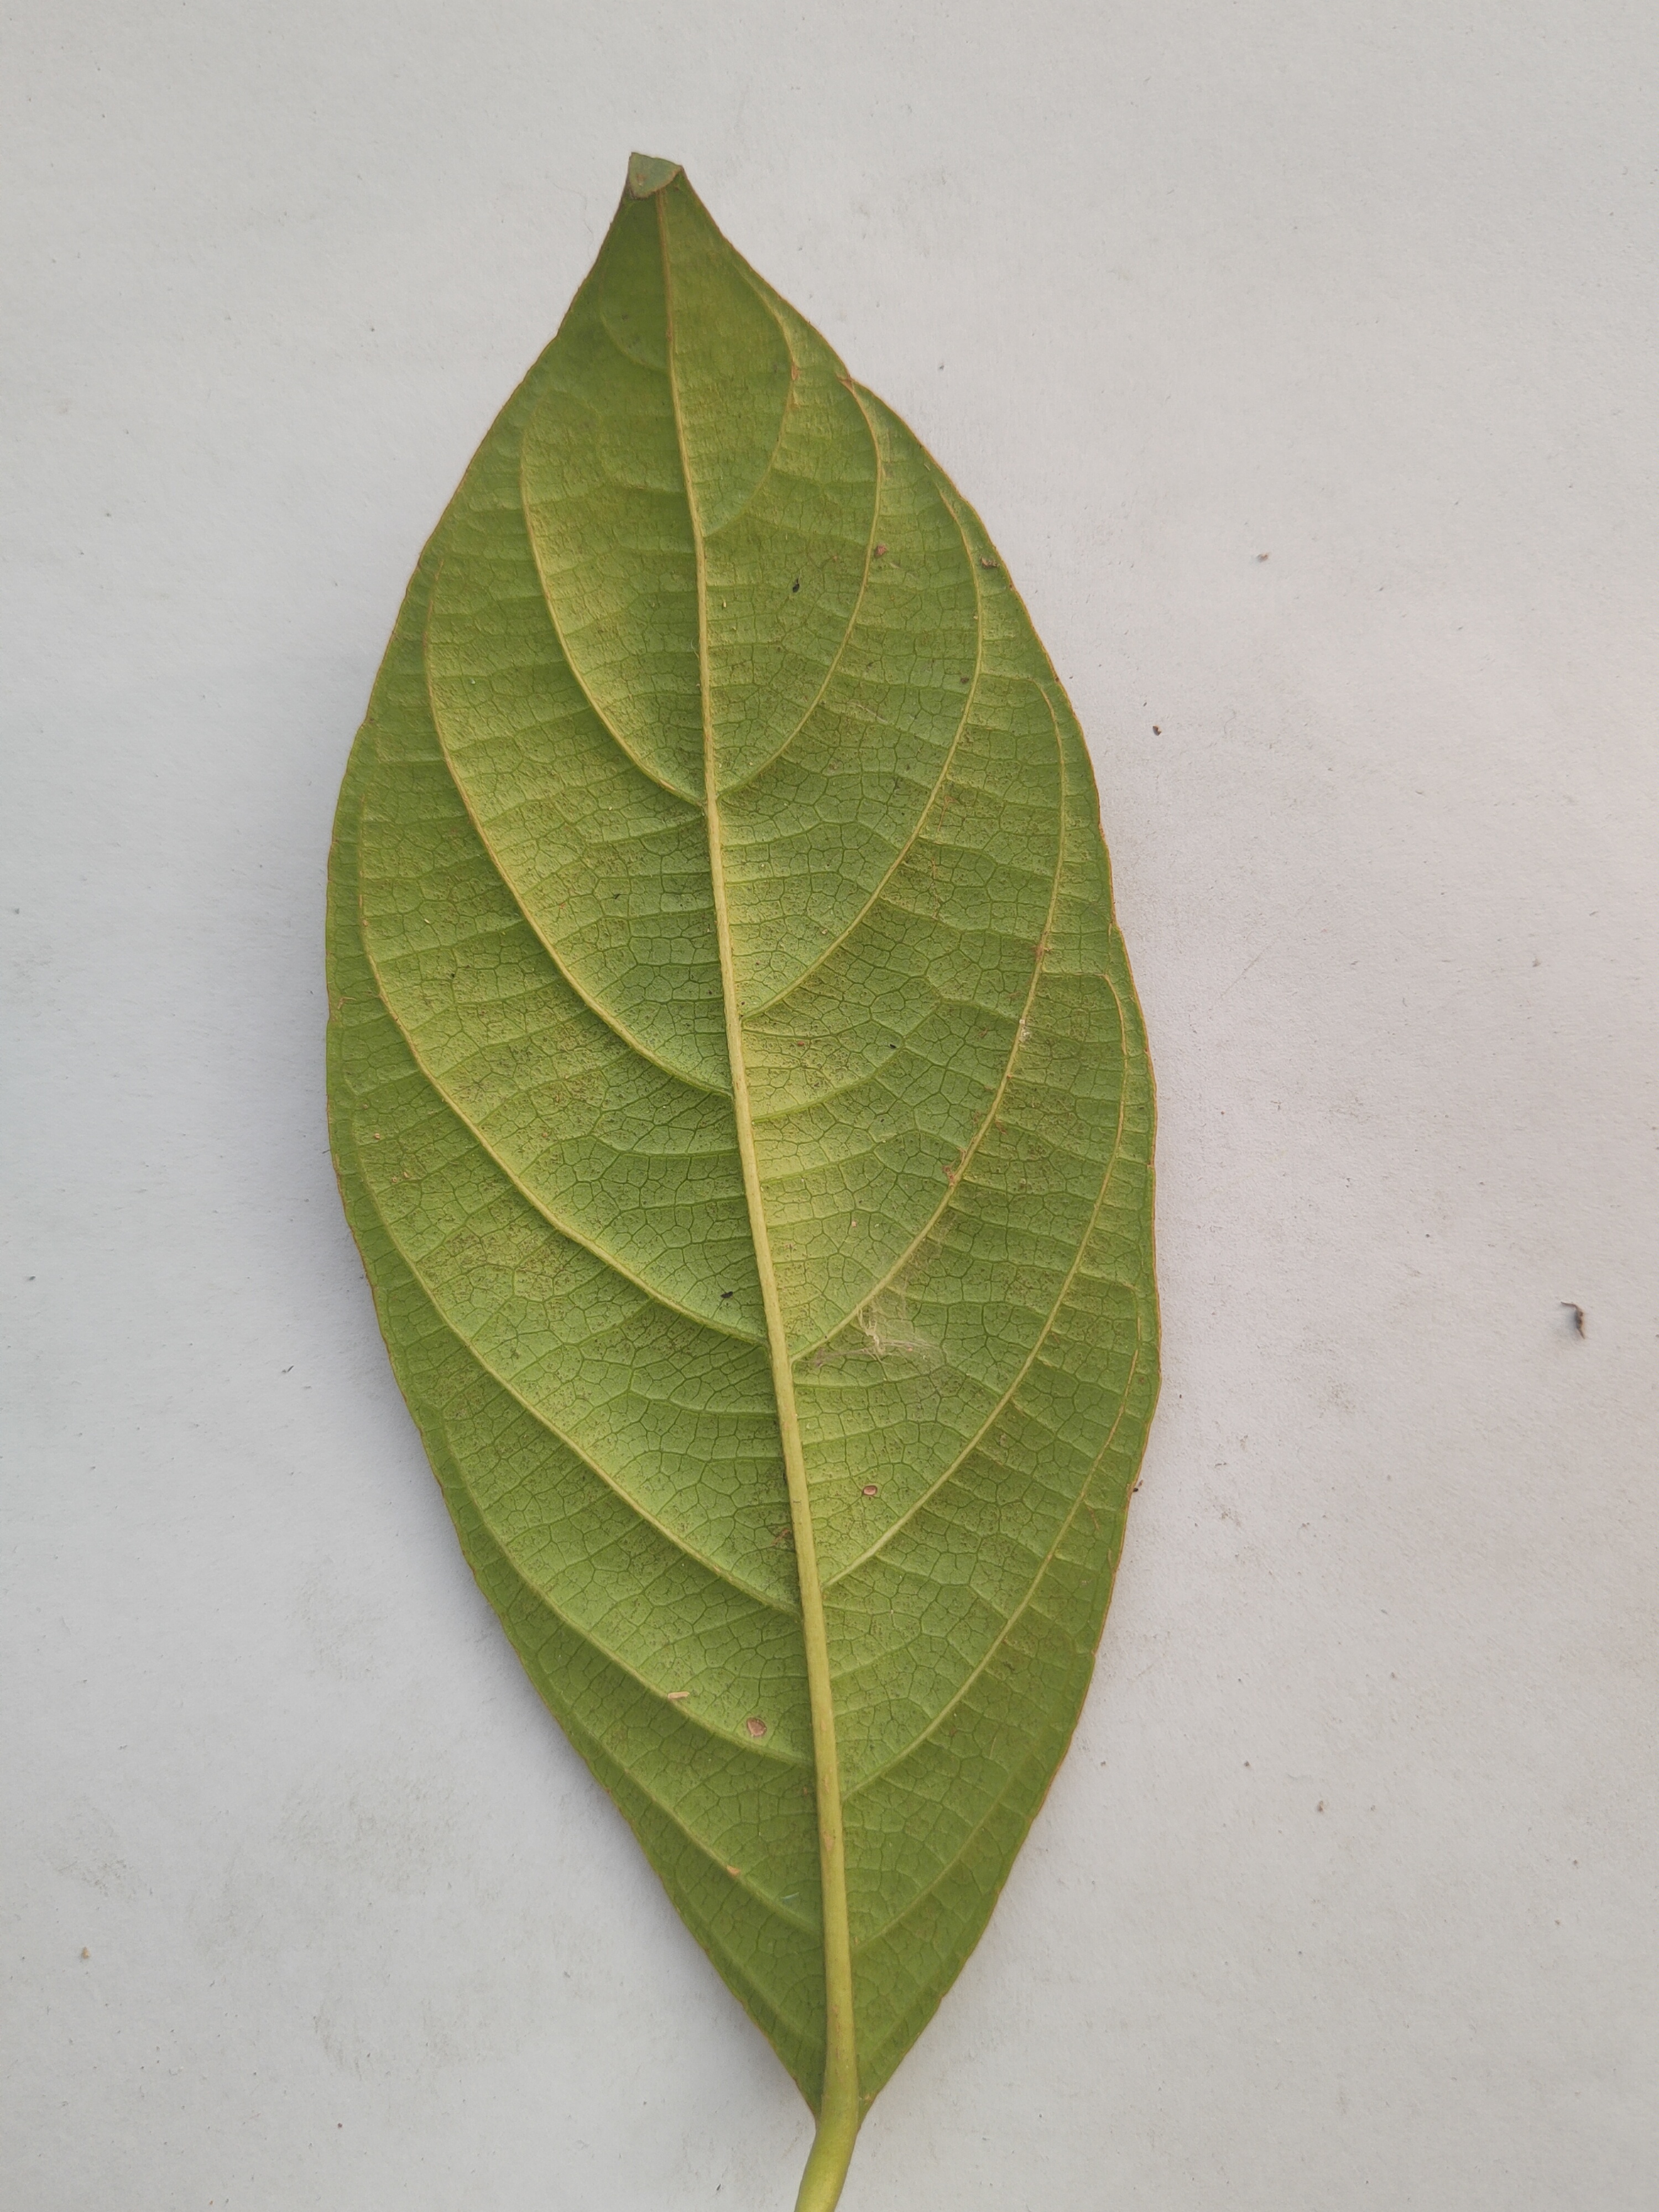
Leaf variety: Lotkon